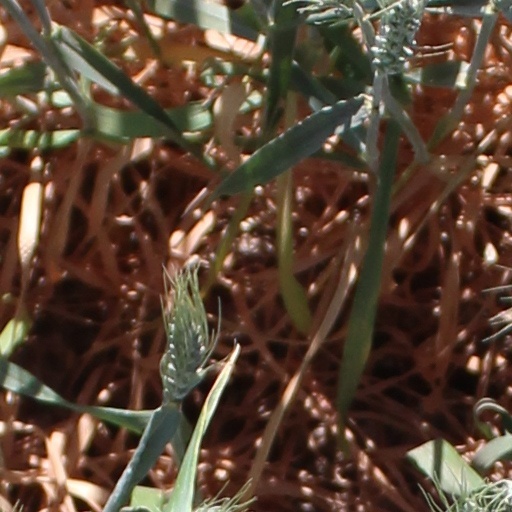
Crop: wheat